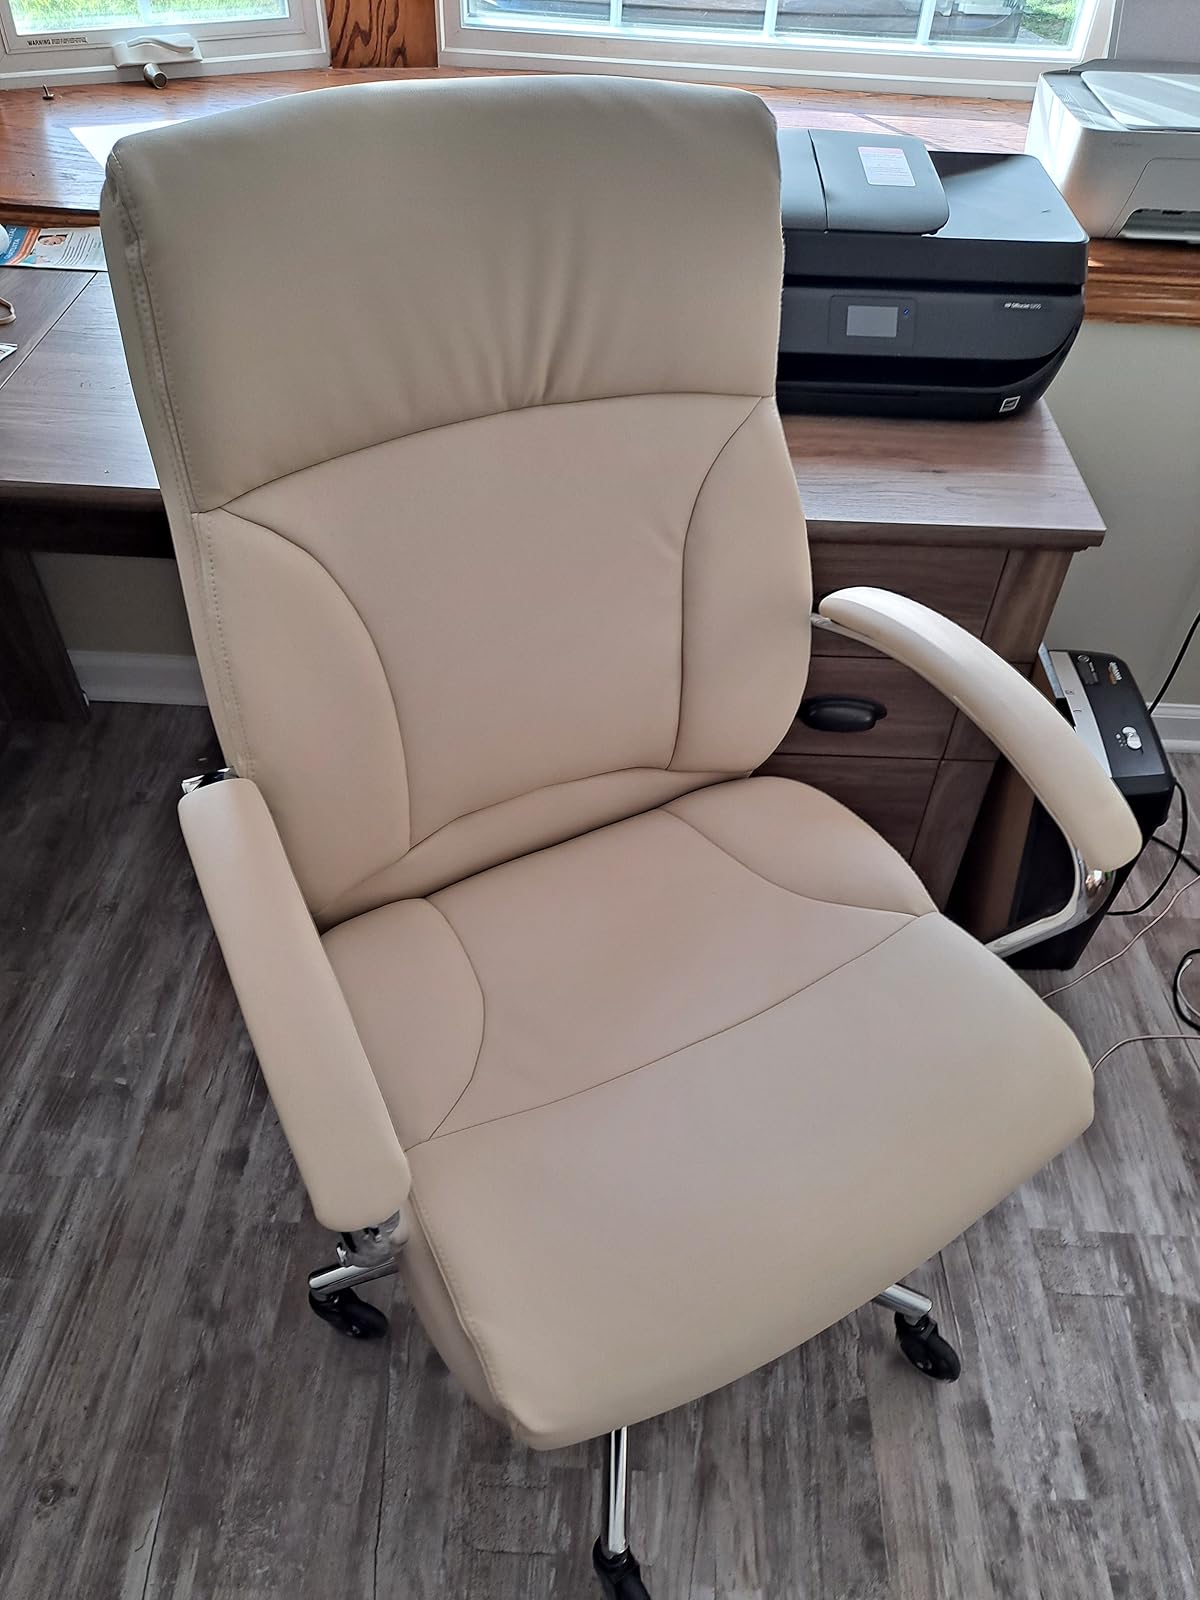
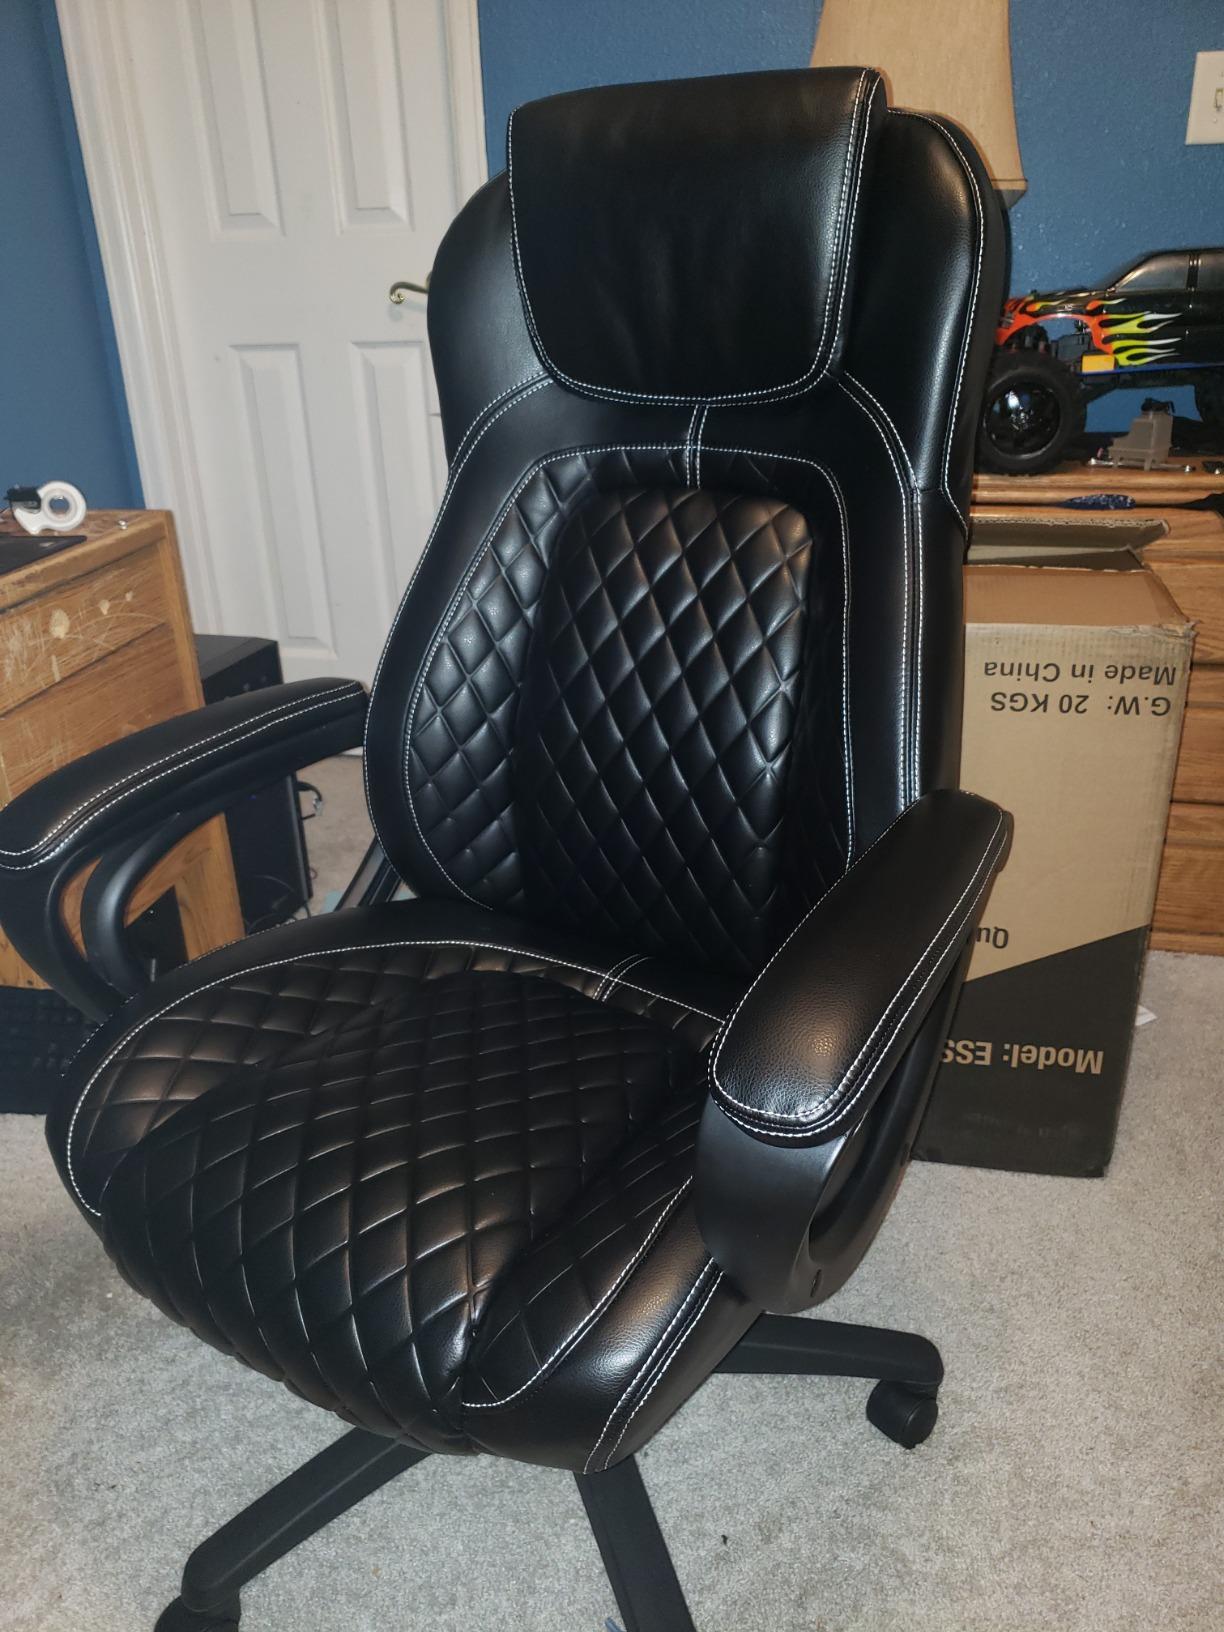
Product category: items_chair
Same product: no